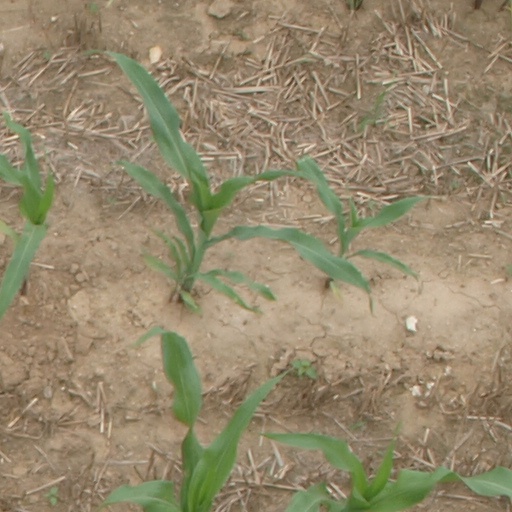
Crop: maize; corn